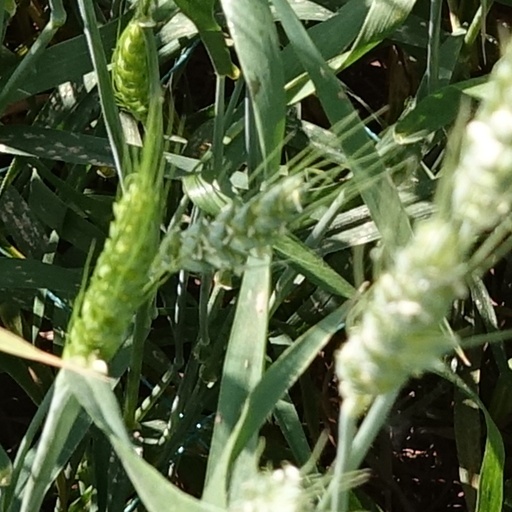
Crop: wheat